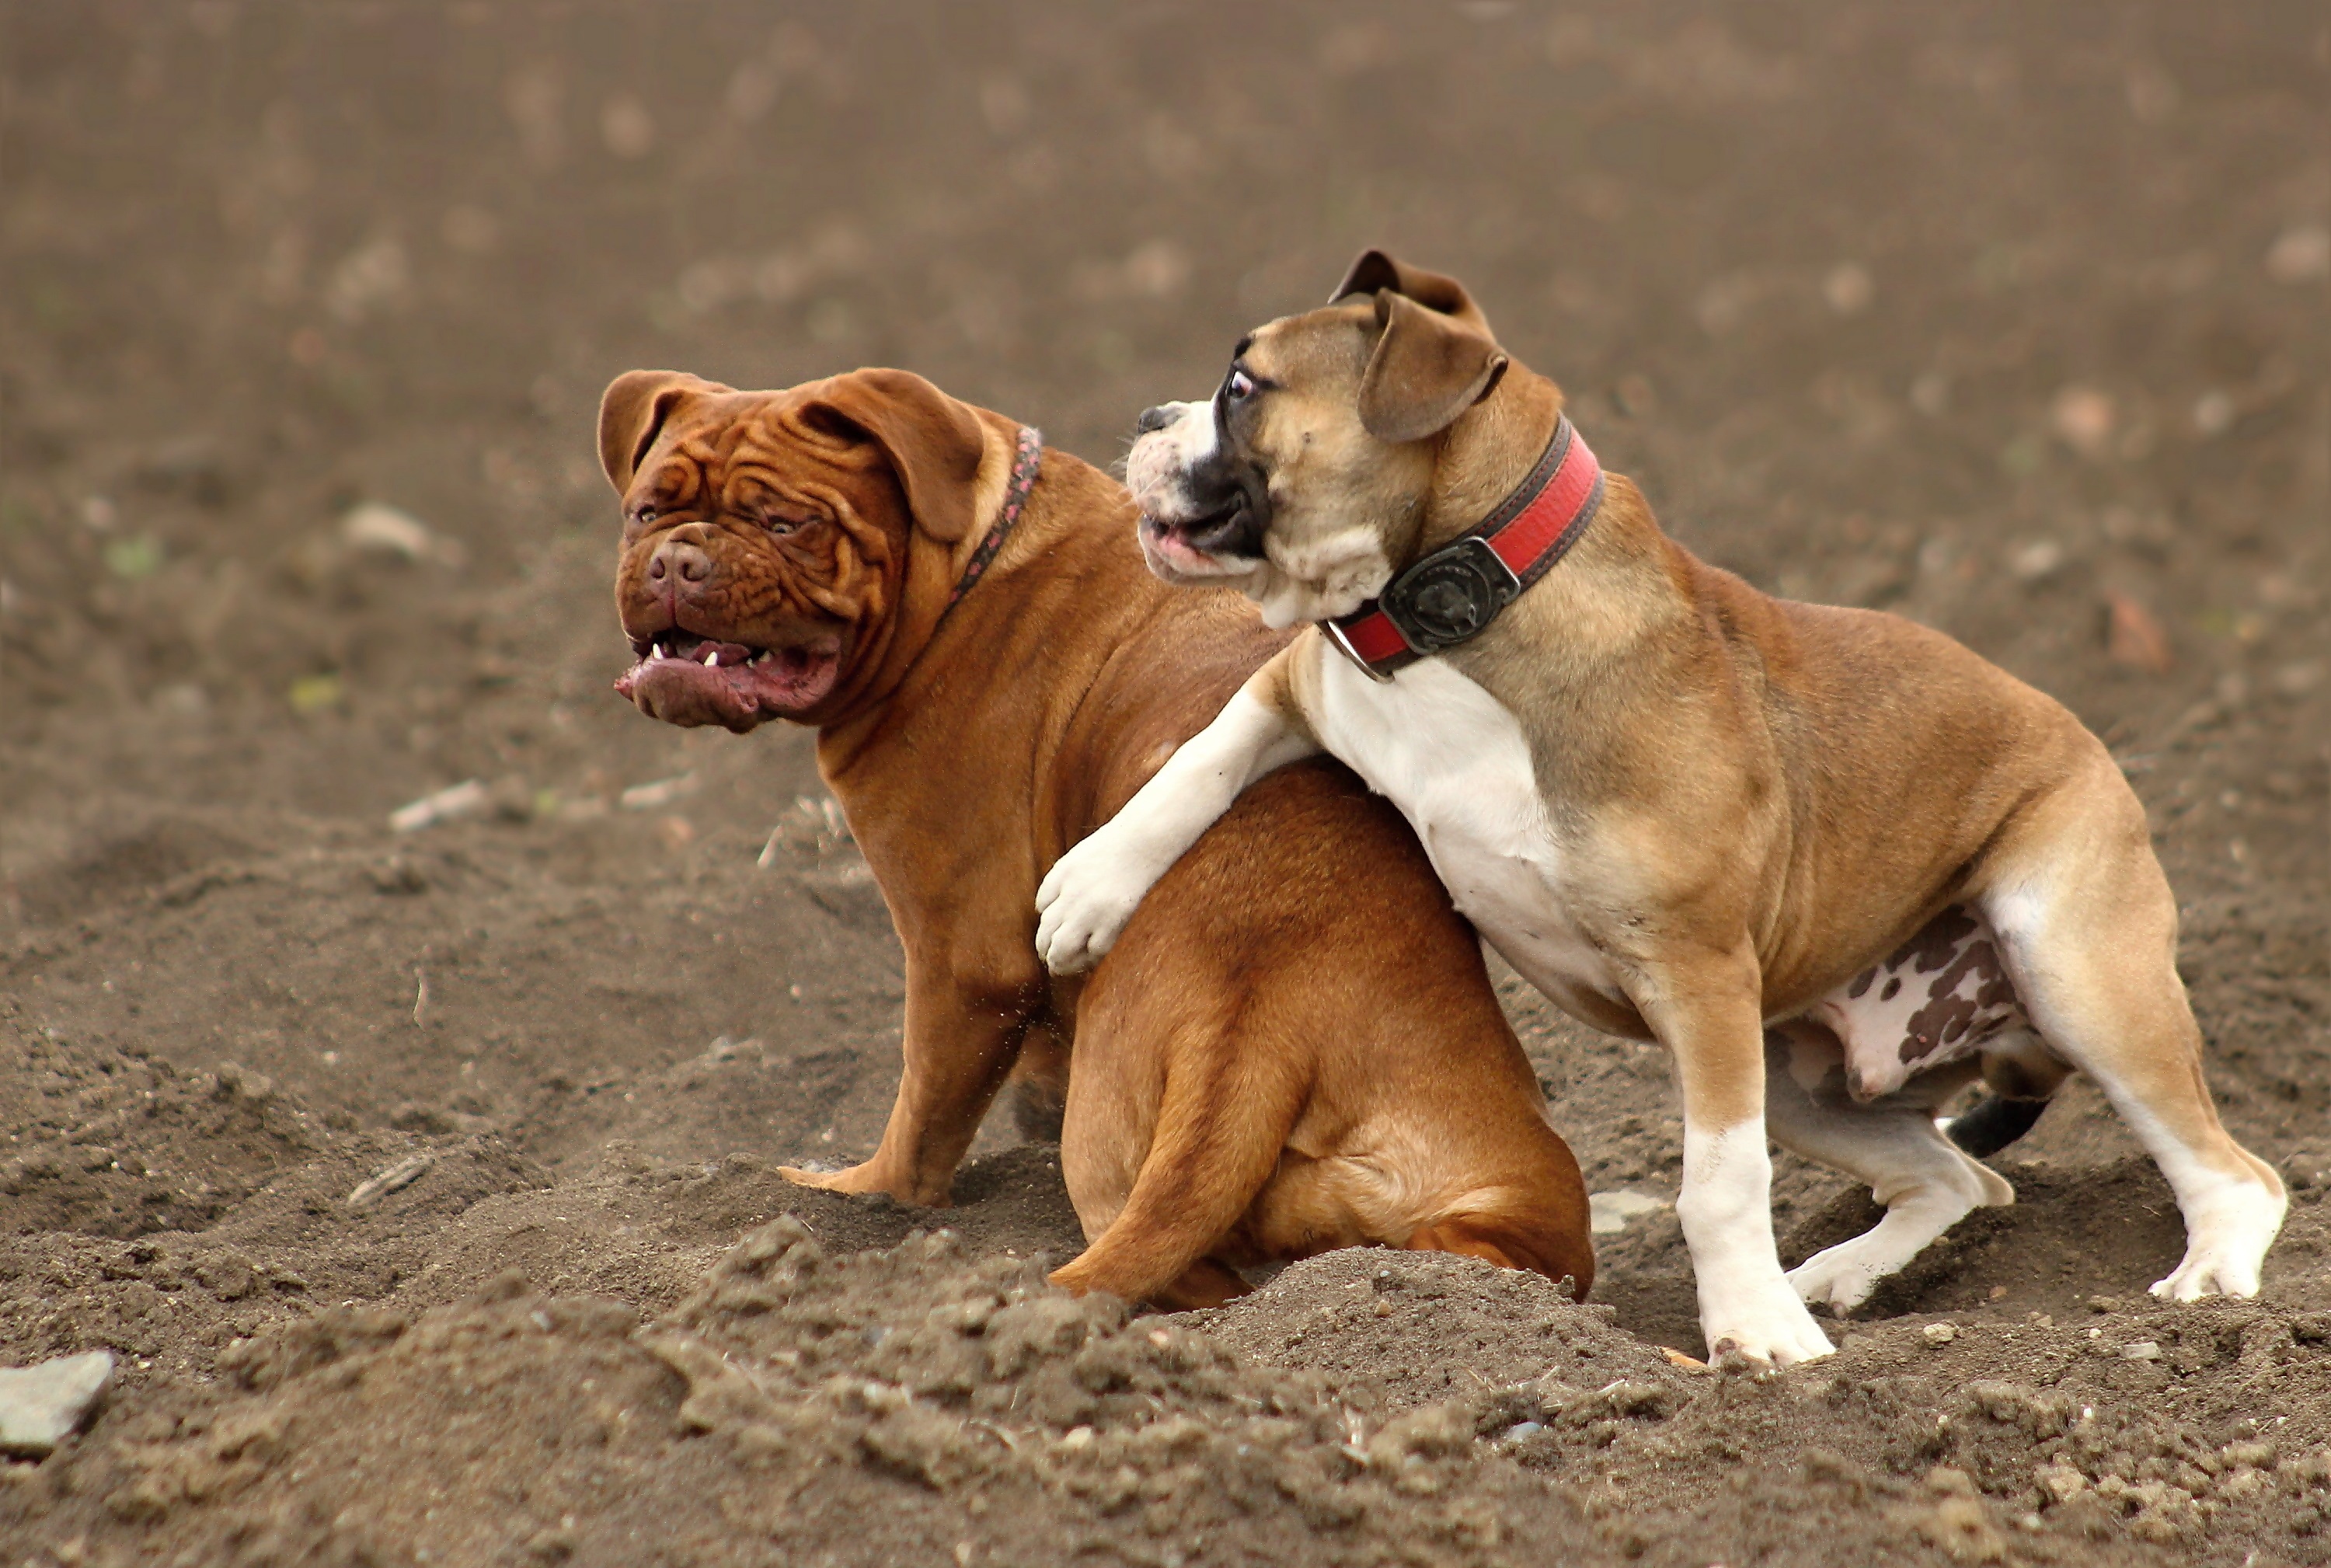
dog, mammal, bulldog, vertebrate, large, dog breed, bullmastiff, old english bulldog, boerboel, dogue de bordeaux, dog de bordeaux, french mastiff, moloss, dog like mammal, carnivoran, olde english bulldogge, toy bulldog, british bulldogs, australian bulldog, american bulldog, american pit bull terrier